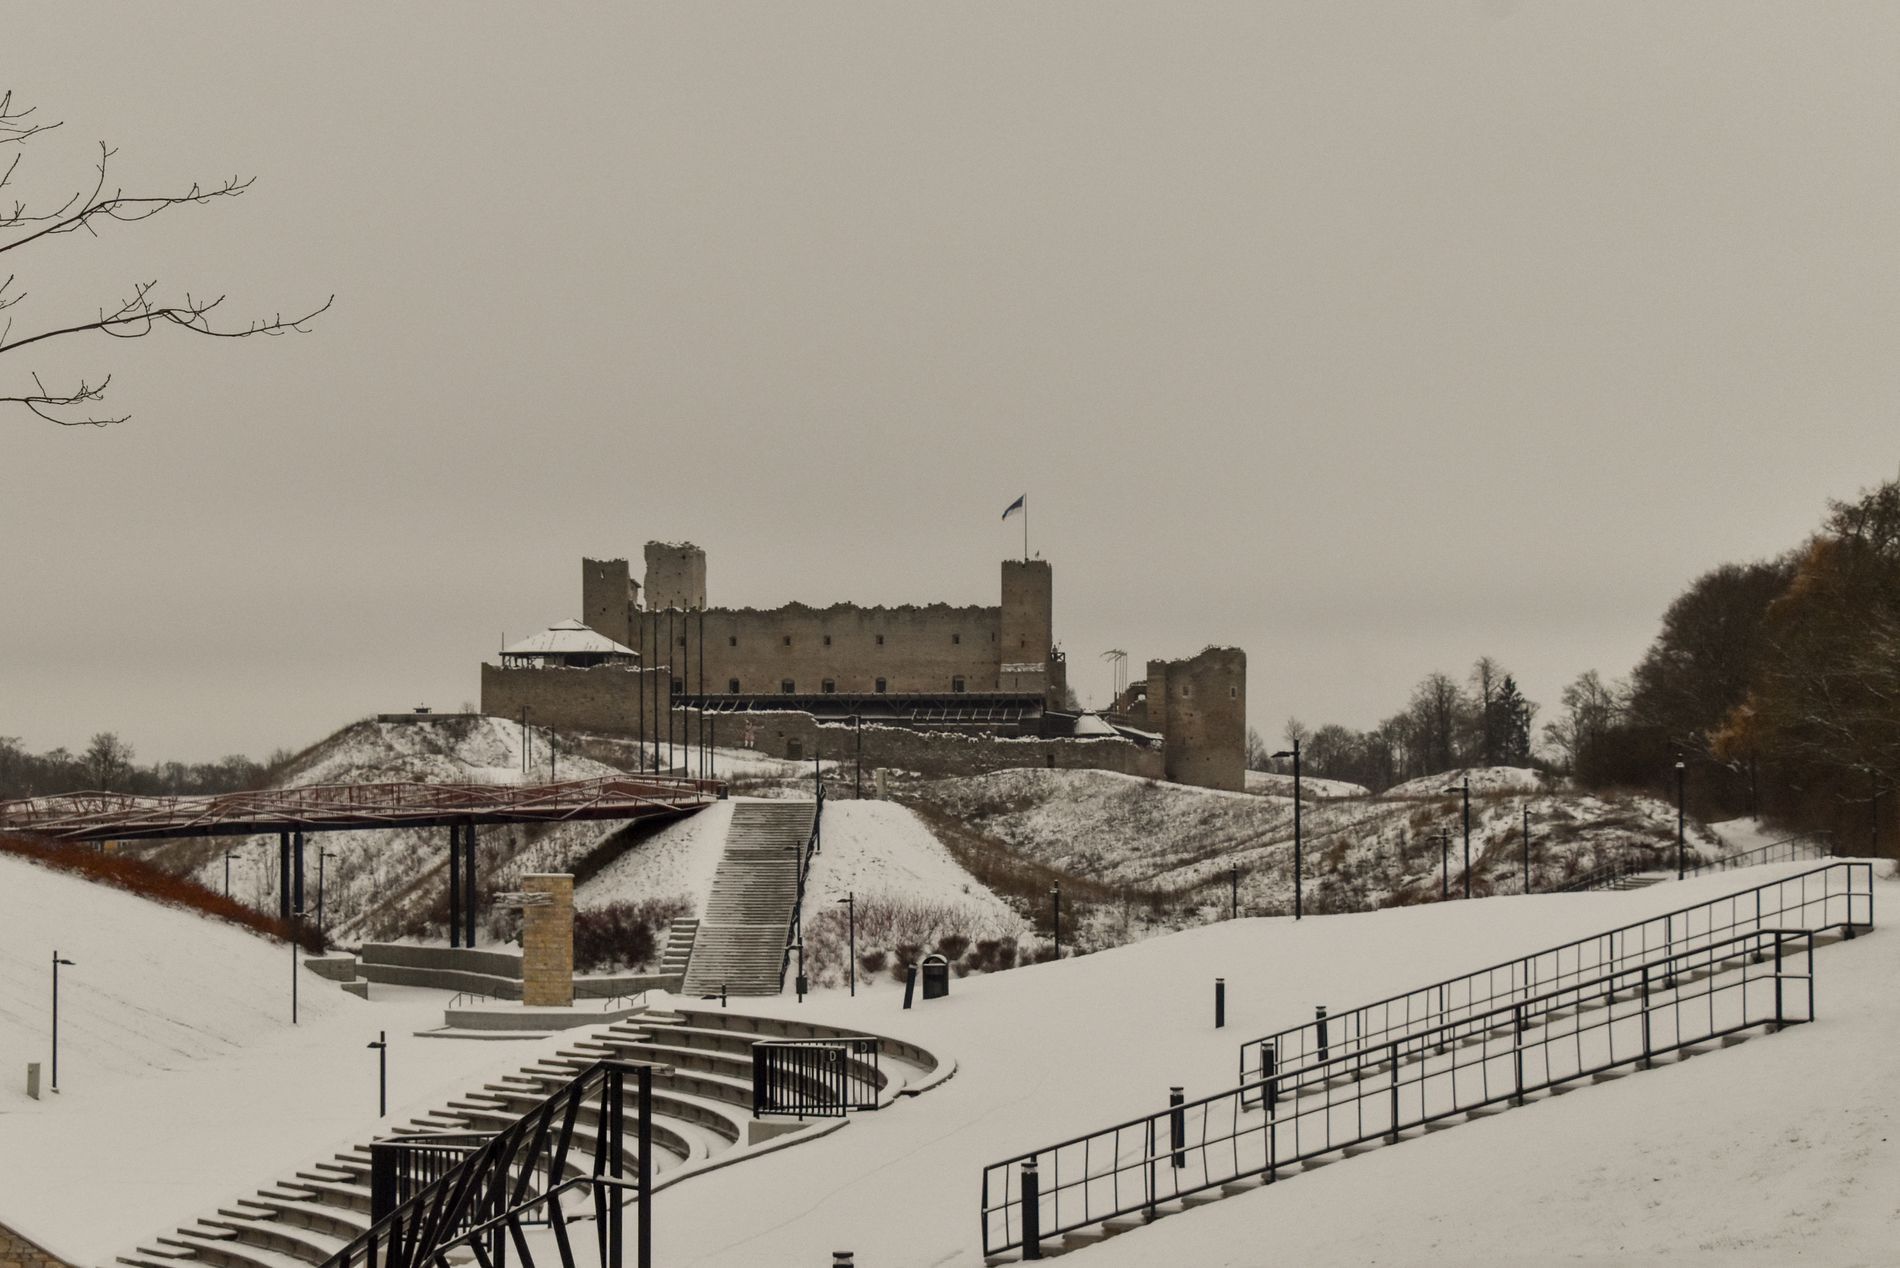
Rakvere Castle.
A distant view of Rakvere Castle stands quietly under a cloudy winter sky surrounded by bare trees and snow covered ground. The scene is silent and haunting, full of historical depth and frozen beauty.
Wide angel landscape photo taken from eye level in a color palette of green, soft brown, muted blue, natural beige and gray. in a soft natural daylight creating a warm and cozy atmosphere.
Labels: Architecture, Building, Castle, Fortress, Outdoors, Landmark, Person, Amphitheatre, Arena, Handrail, Housing, House, leafless tree, trees, sky, Rakvere Castle, snowy ground
Camera: NIKON CORPORATION NIKON D3500
Lens: 18.0-270.0 mm f/3.5-6.3
Aperture: F8
Exposure: 1/640 sec
ISO: 800
Focal length: 50.0 mm